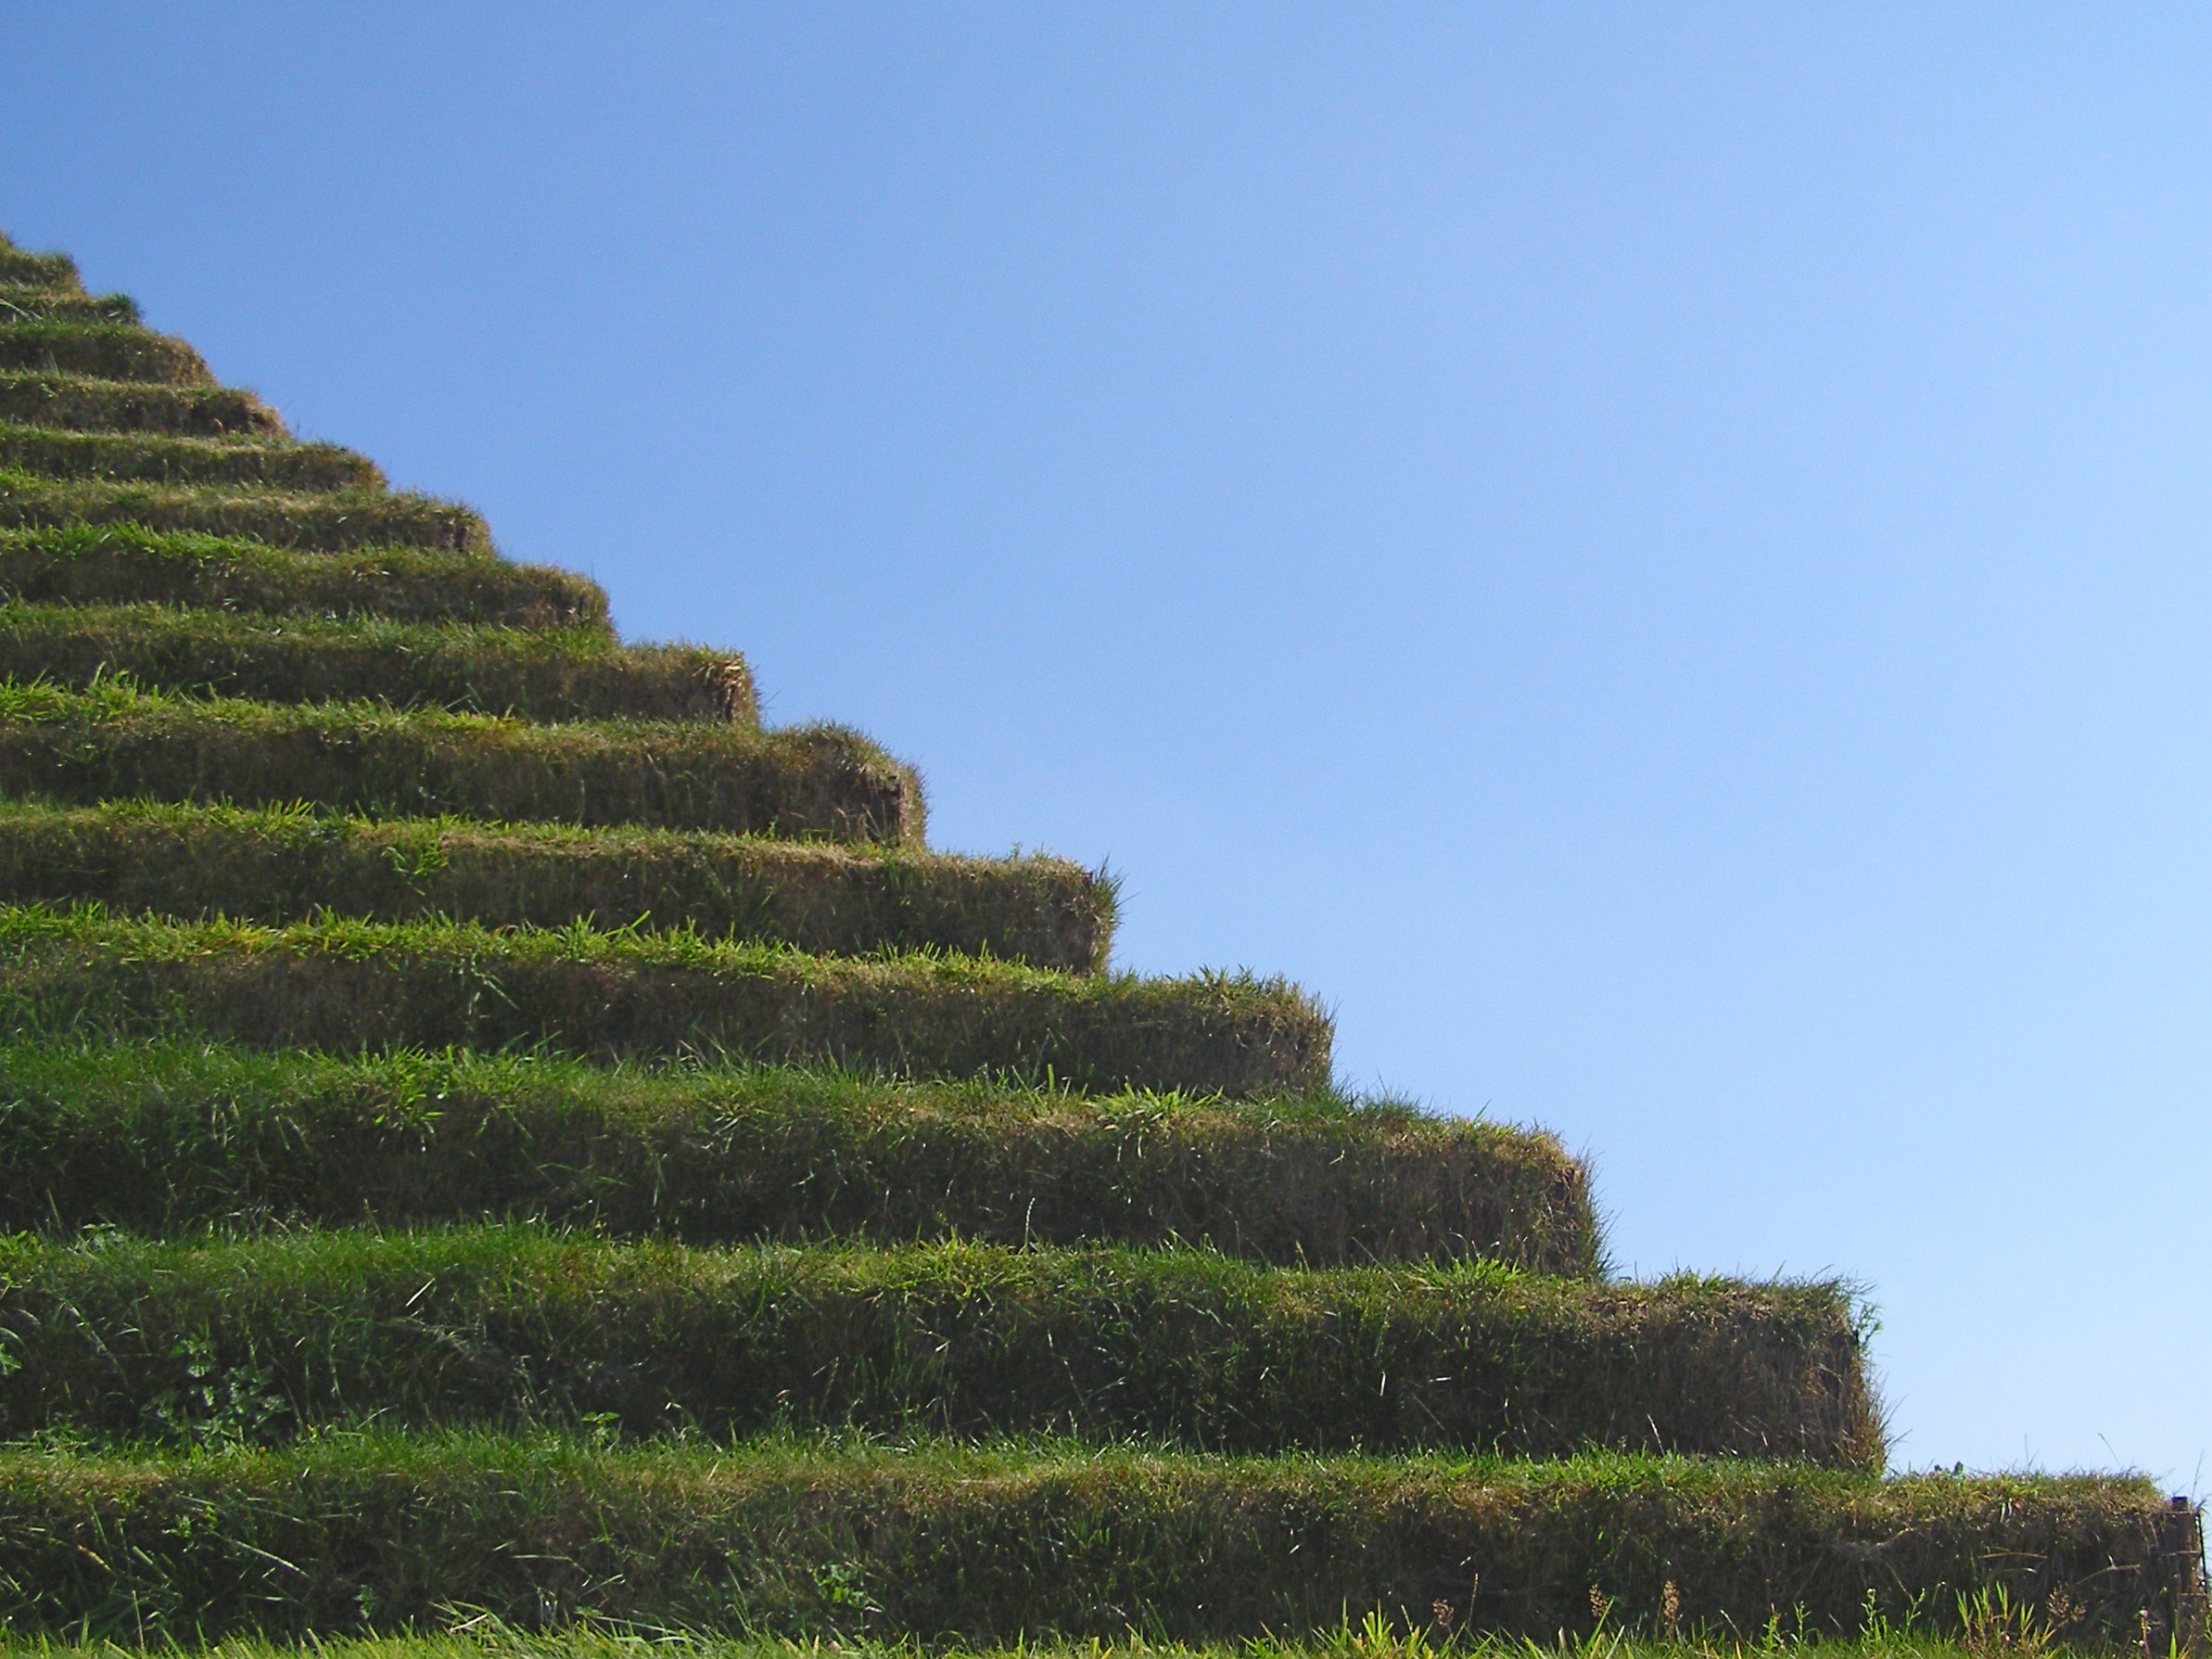
landscape, tree, grass, plant, sky, field, hill, flower, building, monument, green, pyramid, soil, landmark, historic, agriculture, tourism, ruins, shrub, plantation, plateau, culture, ecosystem, rural area, biome, woody plant